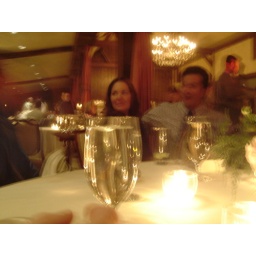
Cousin Brandons Wedding to Kate in Philadelphia, May 21st. Pictured-Stacey, Ron and water glass